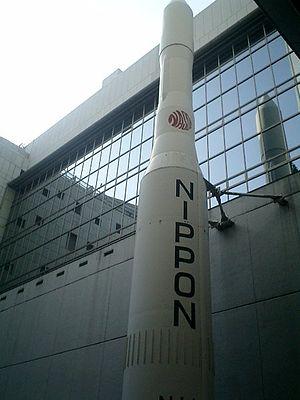
Le N-I ou N-1 est un dérivé du lanceur américain Delta, produit sous licence au Japon, fabriqué par Mitsubishi. Il comporte un premier étage Thor-ELT, un deuxième étage Delta-E, et trois propulseurs d'appoint Castor. Sept sont lancés entre 1975 et 1982, avant qu'il ne soit remplacé par le lanceur N-II. Six des sept lancements sont réussis, mais sur le cinquième vol, il y a contact entre le satellite et le troisième étage, qui cause un échec.